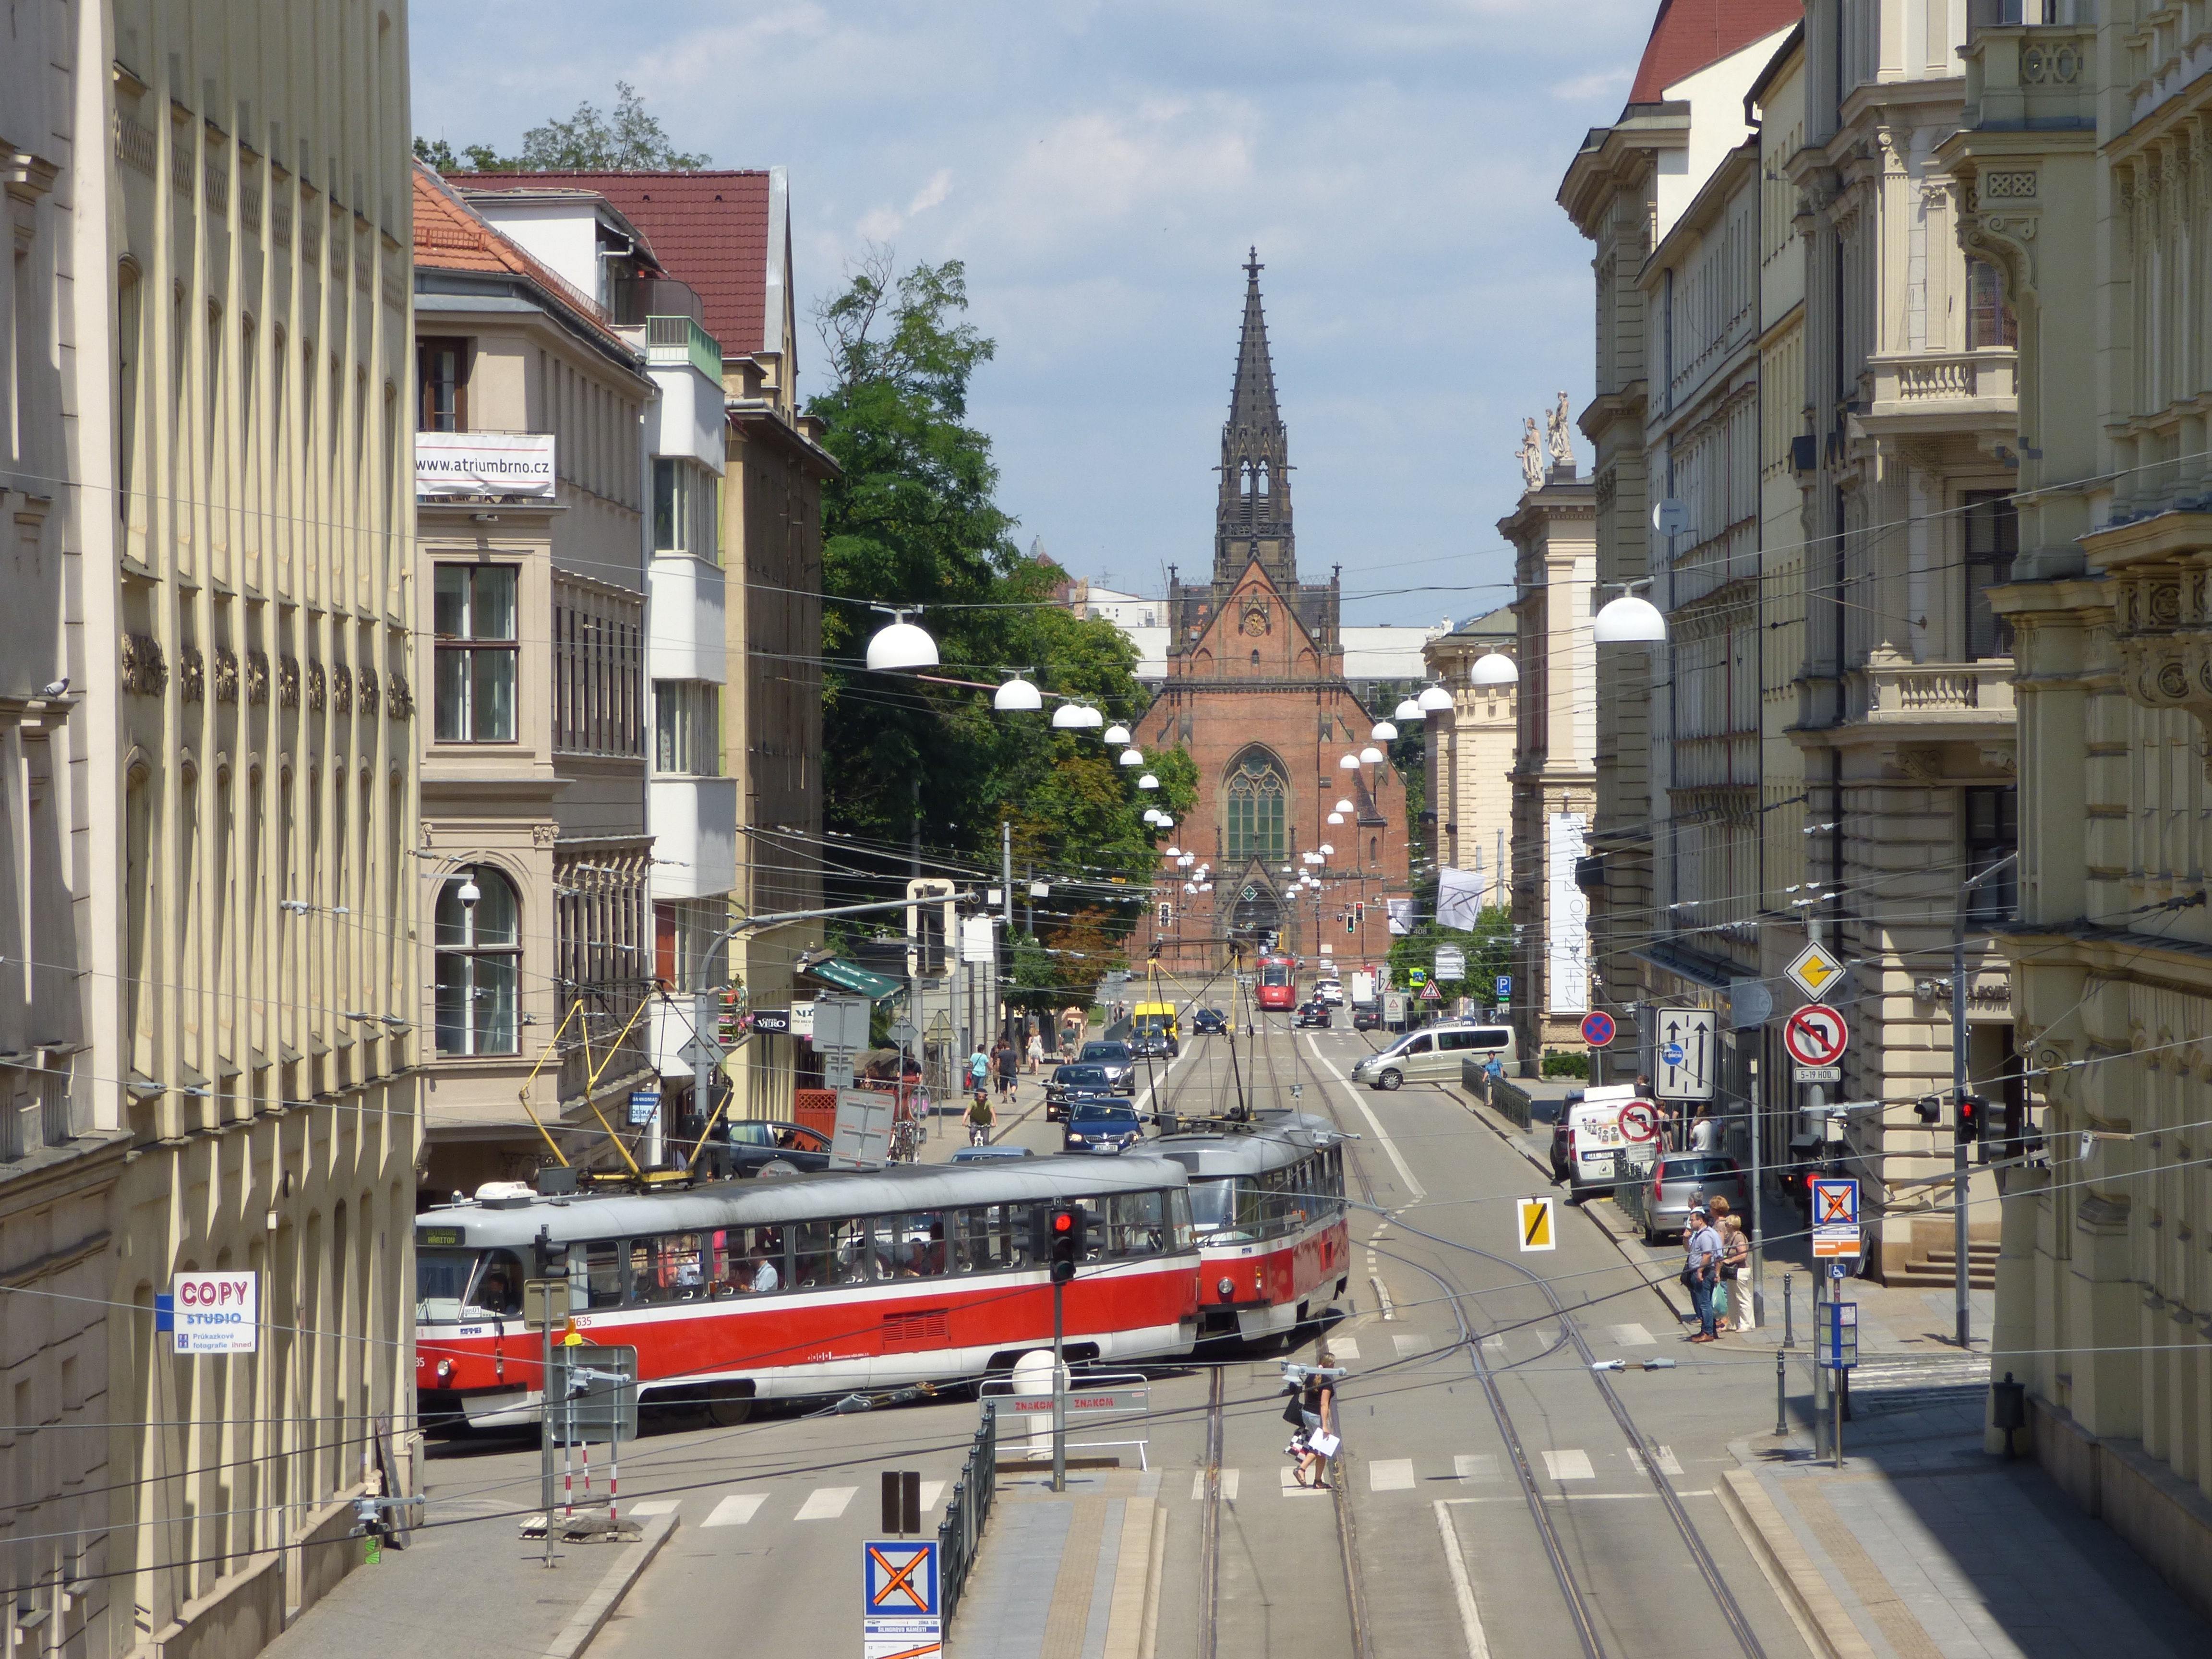
pedestrian, architecture, road, traffic, street, town, cityscape, downtown, tram, transport, vehicle, communication, lane, waterway, public transport, tracks, infrastructure, superstructure, brno, czech republic, moravia, neighbourhood, the centre of, agglomeration, the city centre, the streets